One Dreamer (video game)

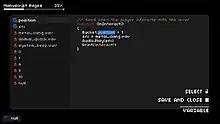
A screenshot of gameplay in "One Dreamer", depicting the user interface for editing code.

"One Dreamer" is a narrative-based adventure game featuring sections in which players solve puzzles using code. The player is Frank, is an independent game developer who previously published a successful multiplayer game, "PROXYlife", that is now reaching the end of its release cycle, with players abandoning the game. Frank is also $5000 in debt to an online cloud service, LUX. The game is structured into two sections of gameplay. During the day, Frank is working freelance on unfulfilling tasks for major studio games to pay off the debt, such as fixing codes and implementing loot boxes. At night, Frank seeks inspiration for his own dream game that he has been working on with a former colleague, Luna, with his lucid dreaming blurring the lines between reality and imagination.